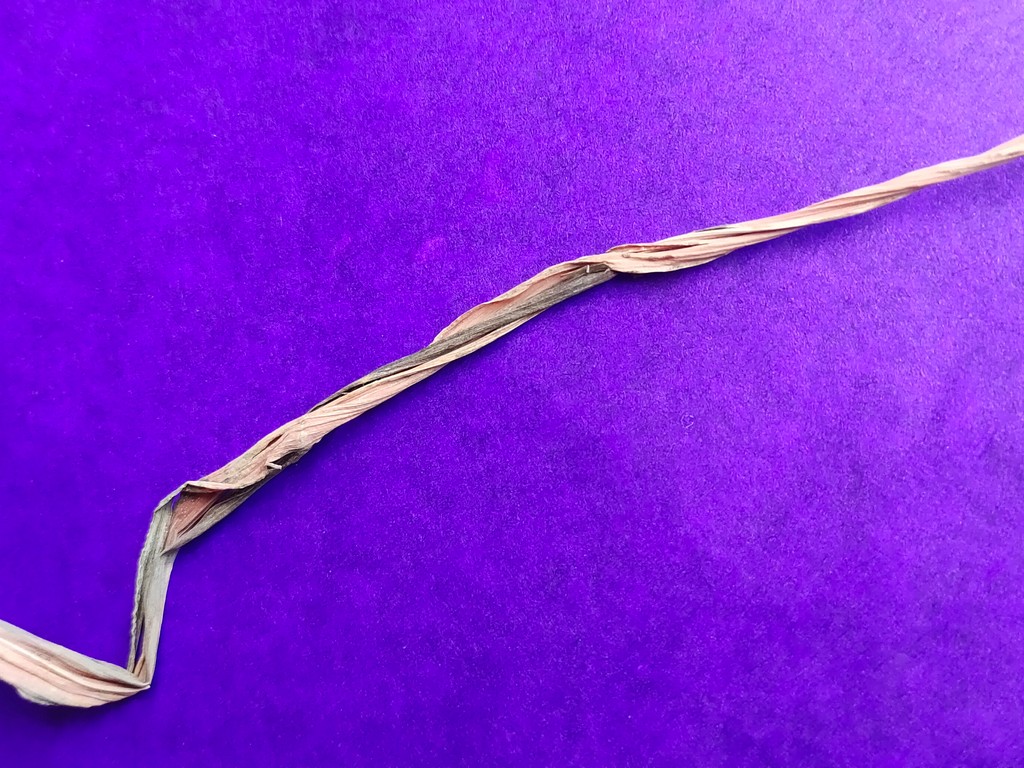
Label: Dried